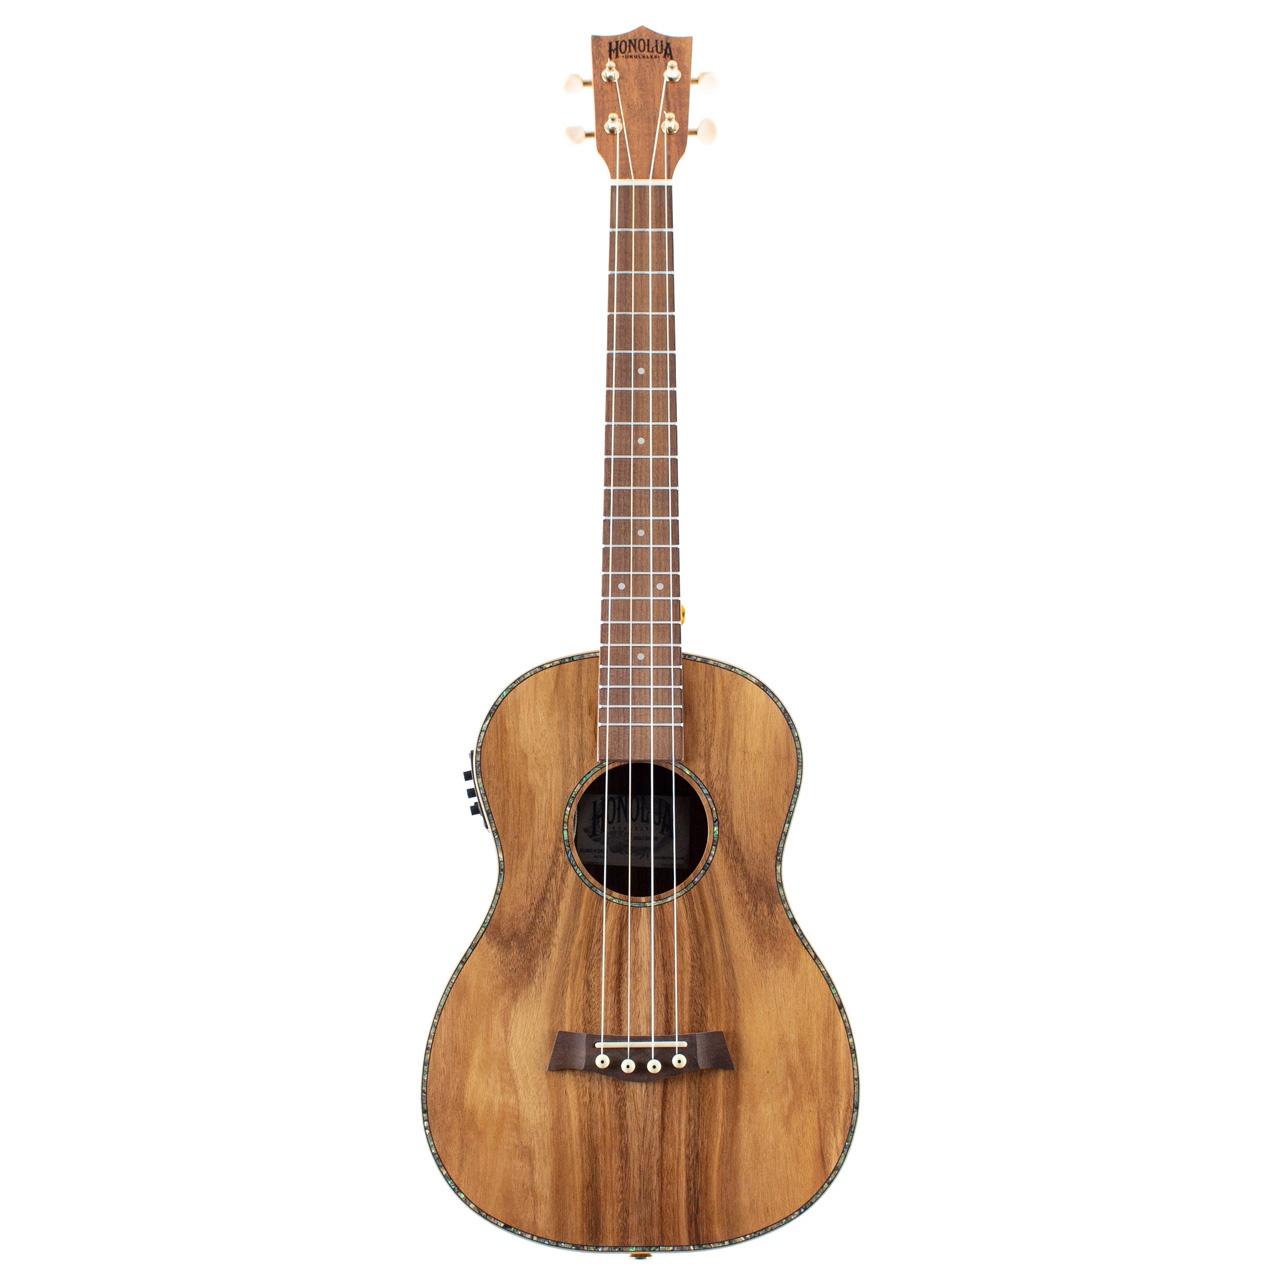
Kohala Deluxe Solid Top Baritone Acoustic Electric Ukulele
Acacia has long been one of the most popular tonewoods used on higher end ukuleles and it's easy to see why. Visually striking and tonally rich, each piece of acacia has its own characteristics, making each instrument built with it unique. For our Kohala Deluxe series, we have paired the all acacia body with abalone style purfling and rosette and flame maple binding. As with all Honolua Ukuleles, it includes premium features designed to produce the best tone possible at an affordable price, including solid acacia top for greater volume and better tone, bone nut and saddle for better clarity and sustain, open back machine heads for tuning precision and eco-friendly wood selections. ﹢ The Highlights Solid figured acacia top, figured acacia back and sides UK-500T pickup system with built-in tuner and 3-band EQ Gold open gear tuners for accurate tuning Abalone Style Rosette and Purfling Maple body binding front and back Bone nut and saddle for increased resonance Aquila strings Bridge pins for easy string changes Dual gold strap pins 5 mm padded gig bag included Includes free digital download for our ebook "Ukulele: A Quick Start Guide" PLUS free registration to "Ukulele Bootcamp" video lesson online course 5 Trees and 5 Kelp planted with purchase! ﹢ Full Specs Body Shape - Baritone Top Wood - Solid Figured Acacia Body Wood - Figured Acacia Neck - Mahogany Nut Width - 1.5" Fretboard and Bridge - Black Walnut Body Binding - Maple Rosette - Abalone Style Nut and Saddle - Bone Tuning Heads -Gold Open Gear Tuning Buttons - Cream Fretboard Inlays - White Bridge Pins - Cream w/ Black Dots Strap Pins - Gold, Heel and Base Pickup - UK-500T Gig Bag - 5 mm Padded Included Video Demo Model - Kohala Kohala Series The Kohala has all of the aesthetic upgrades of the Mano, including solid top, maple binding, gold tuners, and dual strap pins, but it’s built with acacia wood instead of mahogany. Acacia is revered for its beautiful, full tone and we’ve added abalone-style trim around the body. For more information on our models and the differences between them, check out our Buyer's Guide section on models here . Size - Baritone As the name suggests, a baritone ukulele is the largest and deepest sounding of all of the ukulele sizes. Usually tuned like the highest four strings of a guitar (DGBE), rather than the GCEA tuning found on most ukes, a baritone is great if you have a background in guitar because you won't have to learn any new chord shapes. They are also very fun if you are a ukulele player looking to experiment with a different tone. For help choosing the right size, click "Size Me Up" beside the price above, or check out our Buyer's Guide section on sizing here .
Brand: Honolua Ukuleles
Category: Arts & Entertainment > Hobbies & Creative Arts > Musical Instruments > String Instruments > Ukuleles > Baritone Ukuleles